Ai (singer)

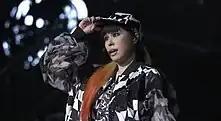
Ai performing at the Best Tour, 2016

In June 2011, Ai's contract with Island Records and Universal Sigma expired. She signed a global publishing deal with EMI and a record deal with EMI Music Japan. She collaborated with The Jacksons on December 13 and 14, 2011, at the "Michael Jackson Tribute Live" tribute concerts held in Tokyo. She performed the vocals in the third act for Michael Jackson's songs. She also performed and released the theme song for the event, "Letter in the Sky" featuring the Jacksons. In November 2011, Ai released the song "Happiness", a collaboration with Coca-Cola for their winter 2011 campaign. The song was a hit, being certified Gold in two different mediums. The song revitalized the sales of her ninth studio album, "Independent", which has sold more than 60,000 copies. "Independent" was Ai's first album to be released internationally outside of Asia. In promotion of the album, Ai embarked on the Independent Tour 2012. The tour included a performance at Club Nokia in Los Angeles. In the same year, Ai announced she was working on her US debut album. One song, a remix of Diggy Simmons song "Put You On" featuring Chris Brown and Diggy Simmons himself was released, however the album was never released.